Gmina Grunwald

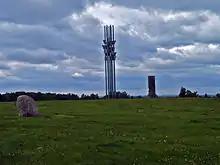

The gmina covers an area of (agricultural land 72%, forest 18%), and as of 2006 its total population is 5,648.